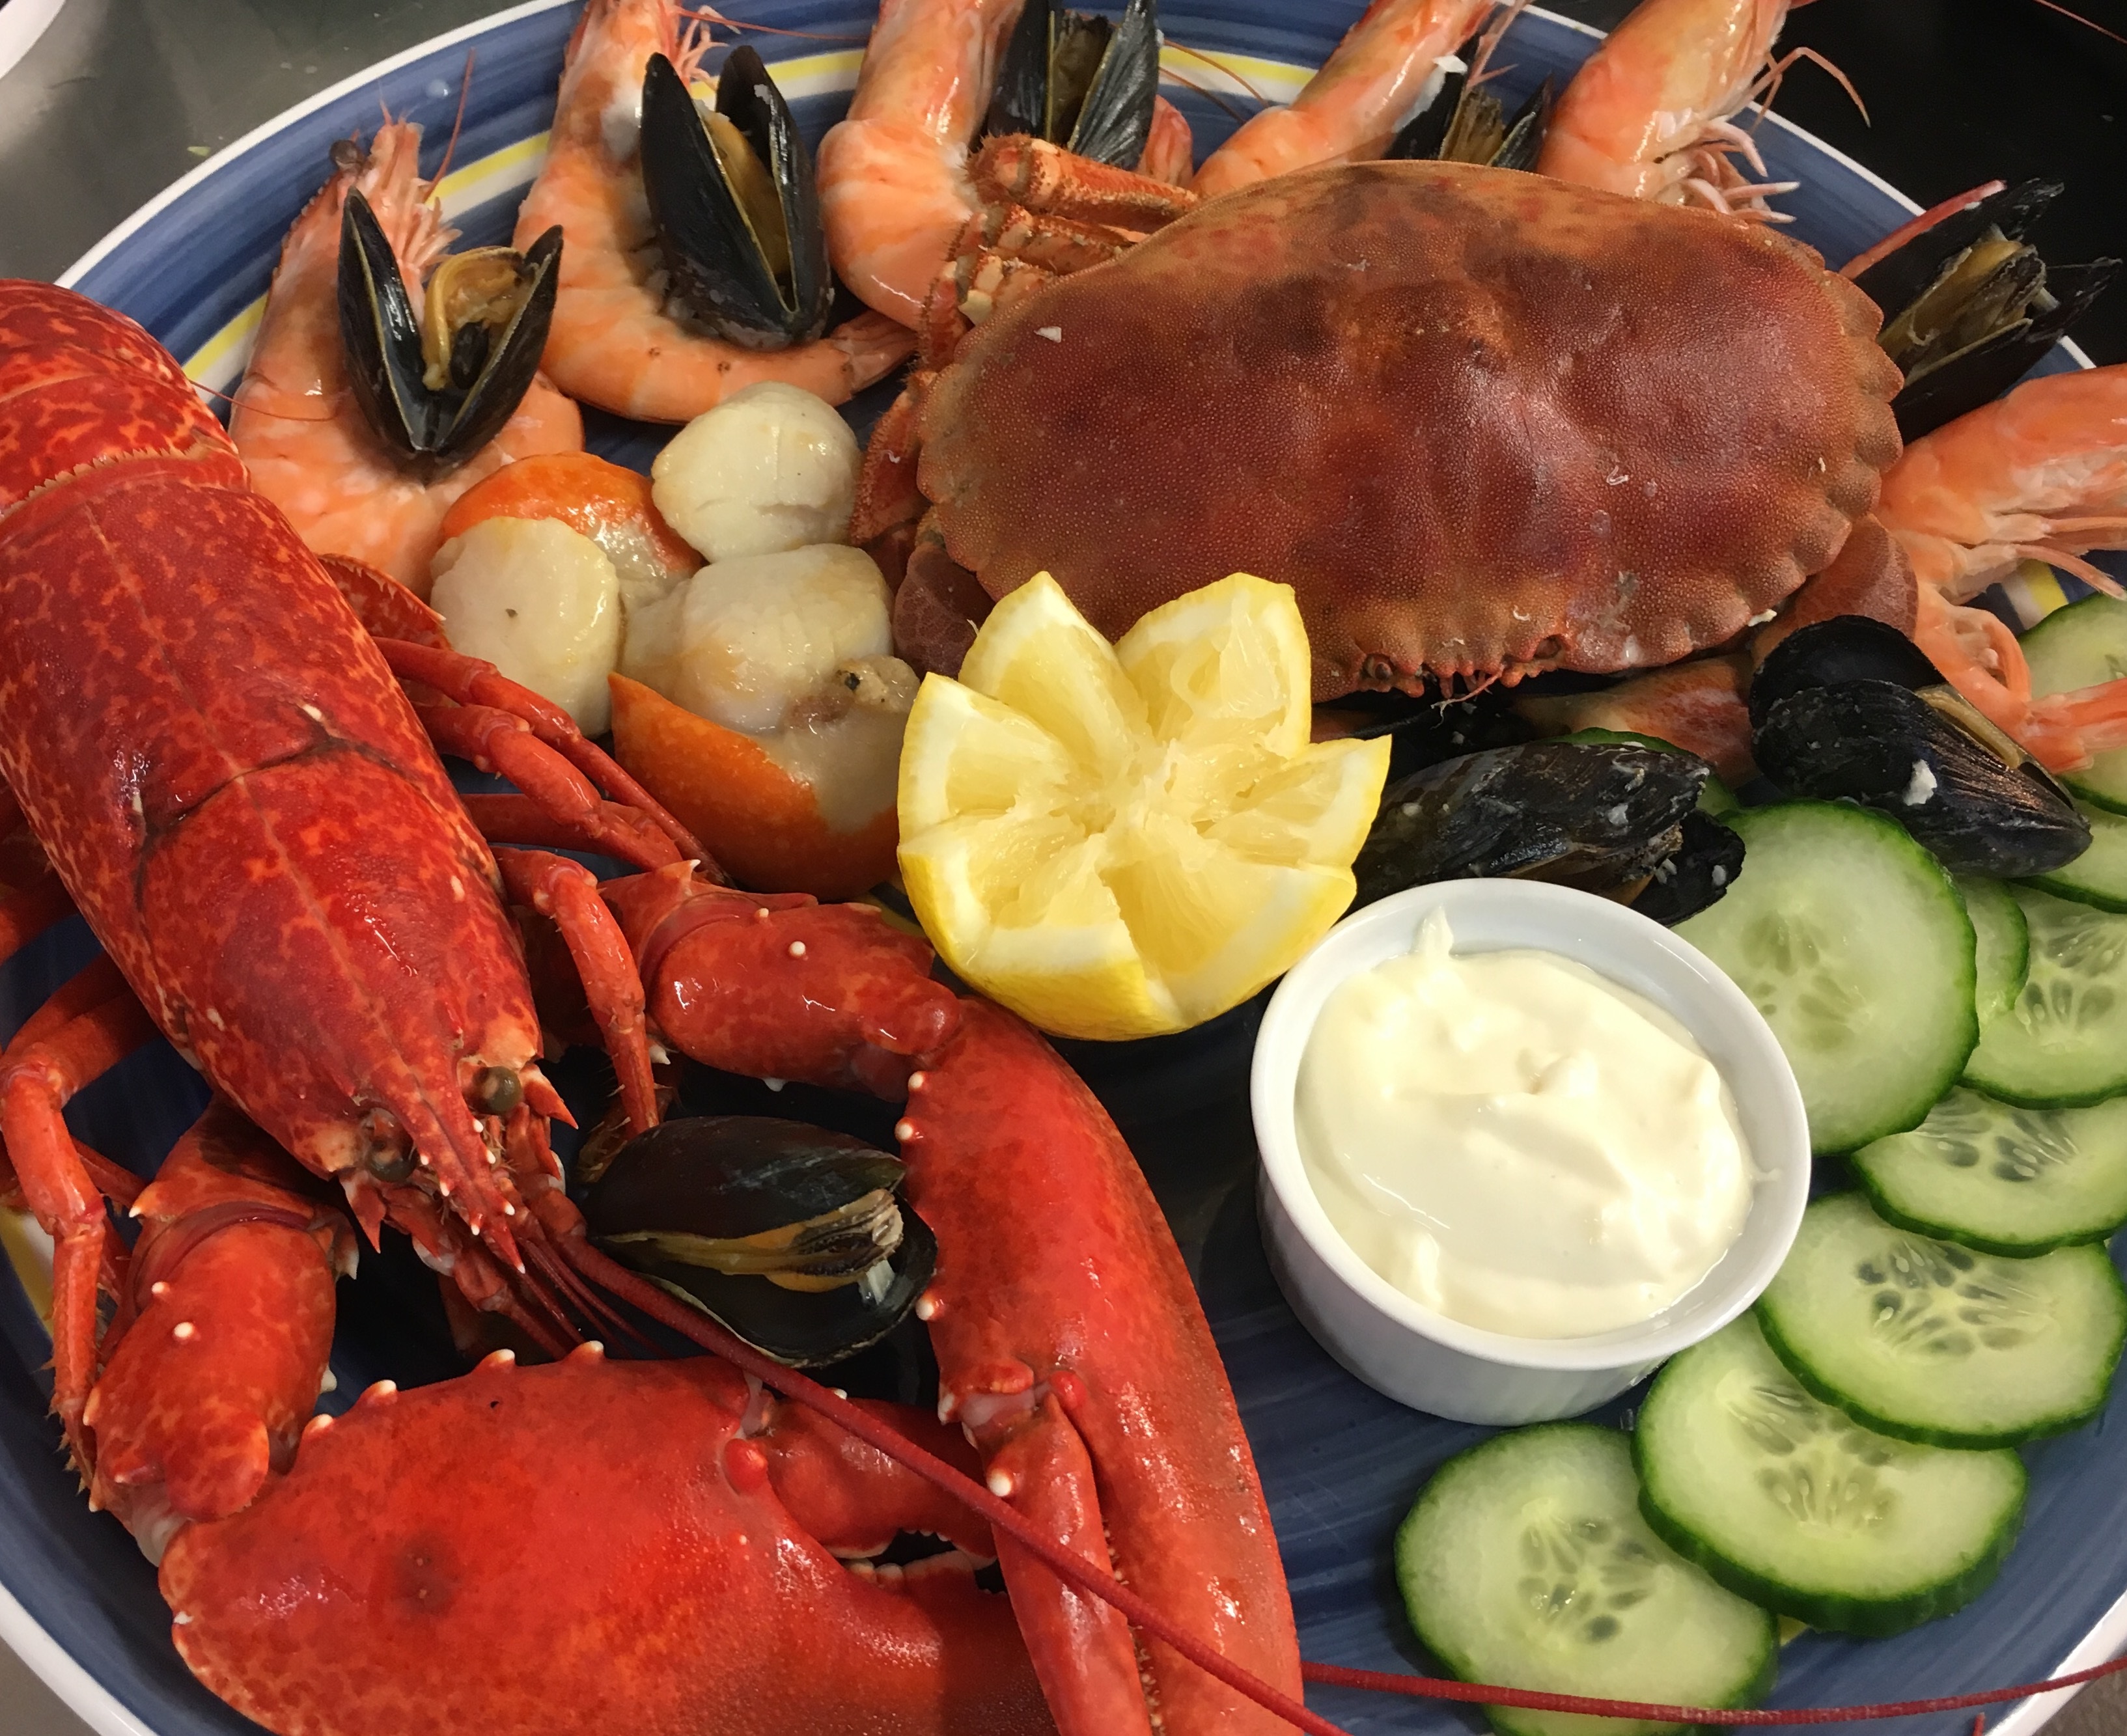
sea, ocean, restaurant, dish, meal, food, cooking, menu, seafood, fresh, fish, gourmet, cuisine, shellfish, delicious, crab, lemon, invertebrate, shrimp, lobster, crustacean, design, dinner, prawn, animal source foods, seafood boil